Avoca, Iowa

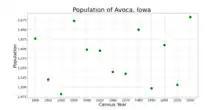
The population of Avoca, Iowa from US census data

As of the census of 2020, there were 1,683 people, 704 households, and 429 families residing in the city. The population density was 706.4 inhabitants per square mile (272.7/km). There were 767 housing units at an average density of 321.9 per square mile (124.3/km). The racial makeup of the city was 92.0% White, 0.7% Black or African American, 0.7% Native American, 0.8% Asian, 0.0% Pacific Islander, 1.3% from other races and 4.5% from two or more races. Hispanic or Latino persons of any race comprised 3.7% of the population.